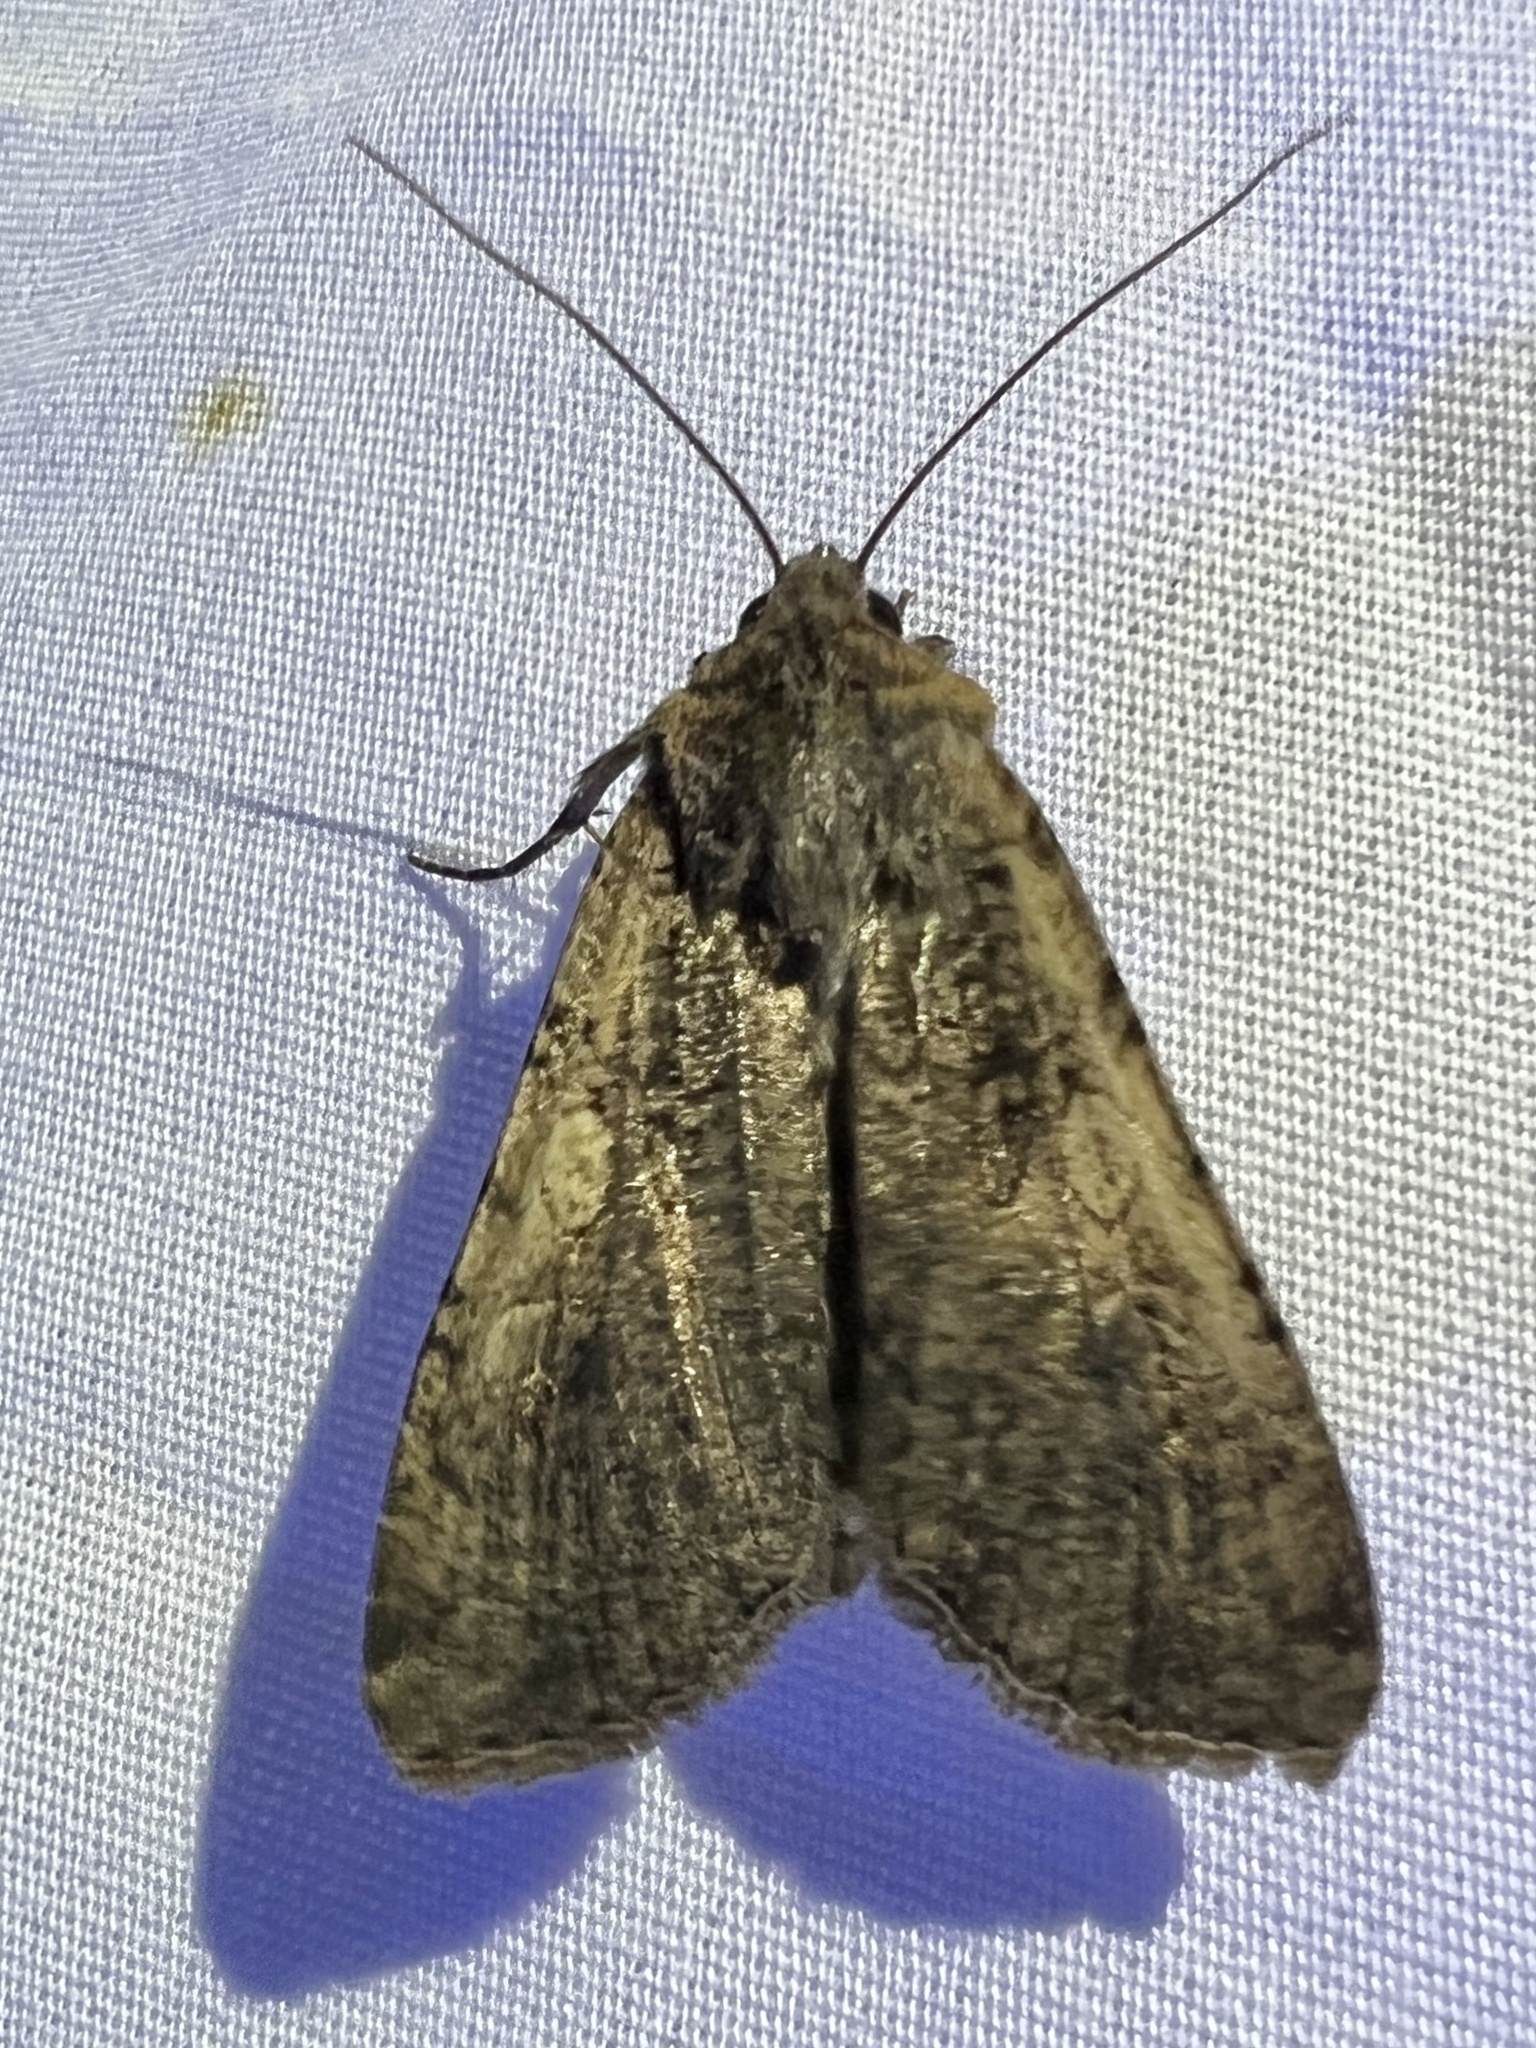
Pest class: cutworms